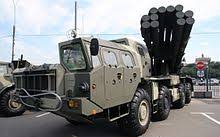
Label: Self Propelled Artillery